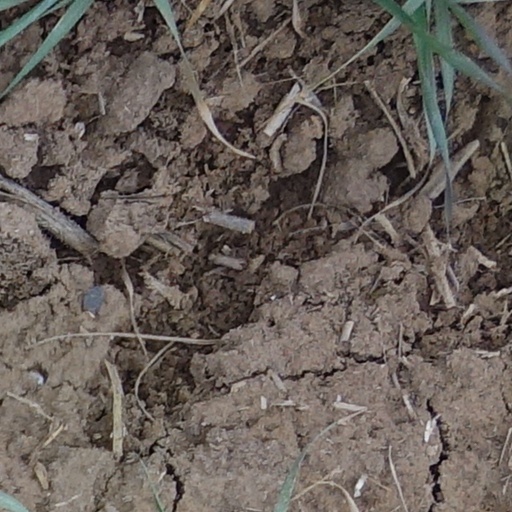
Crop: wheat